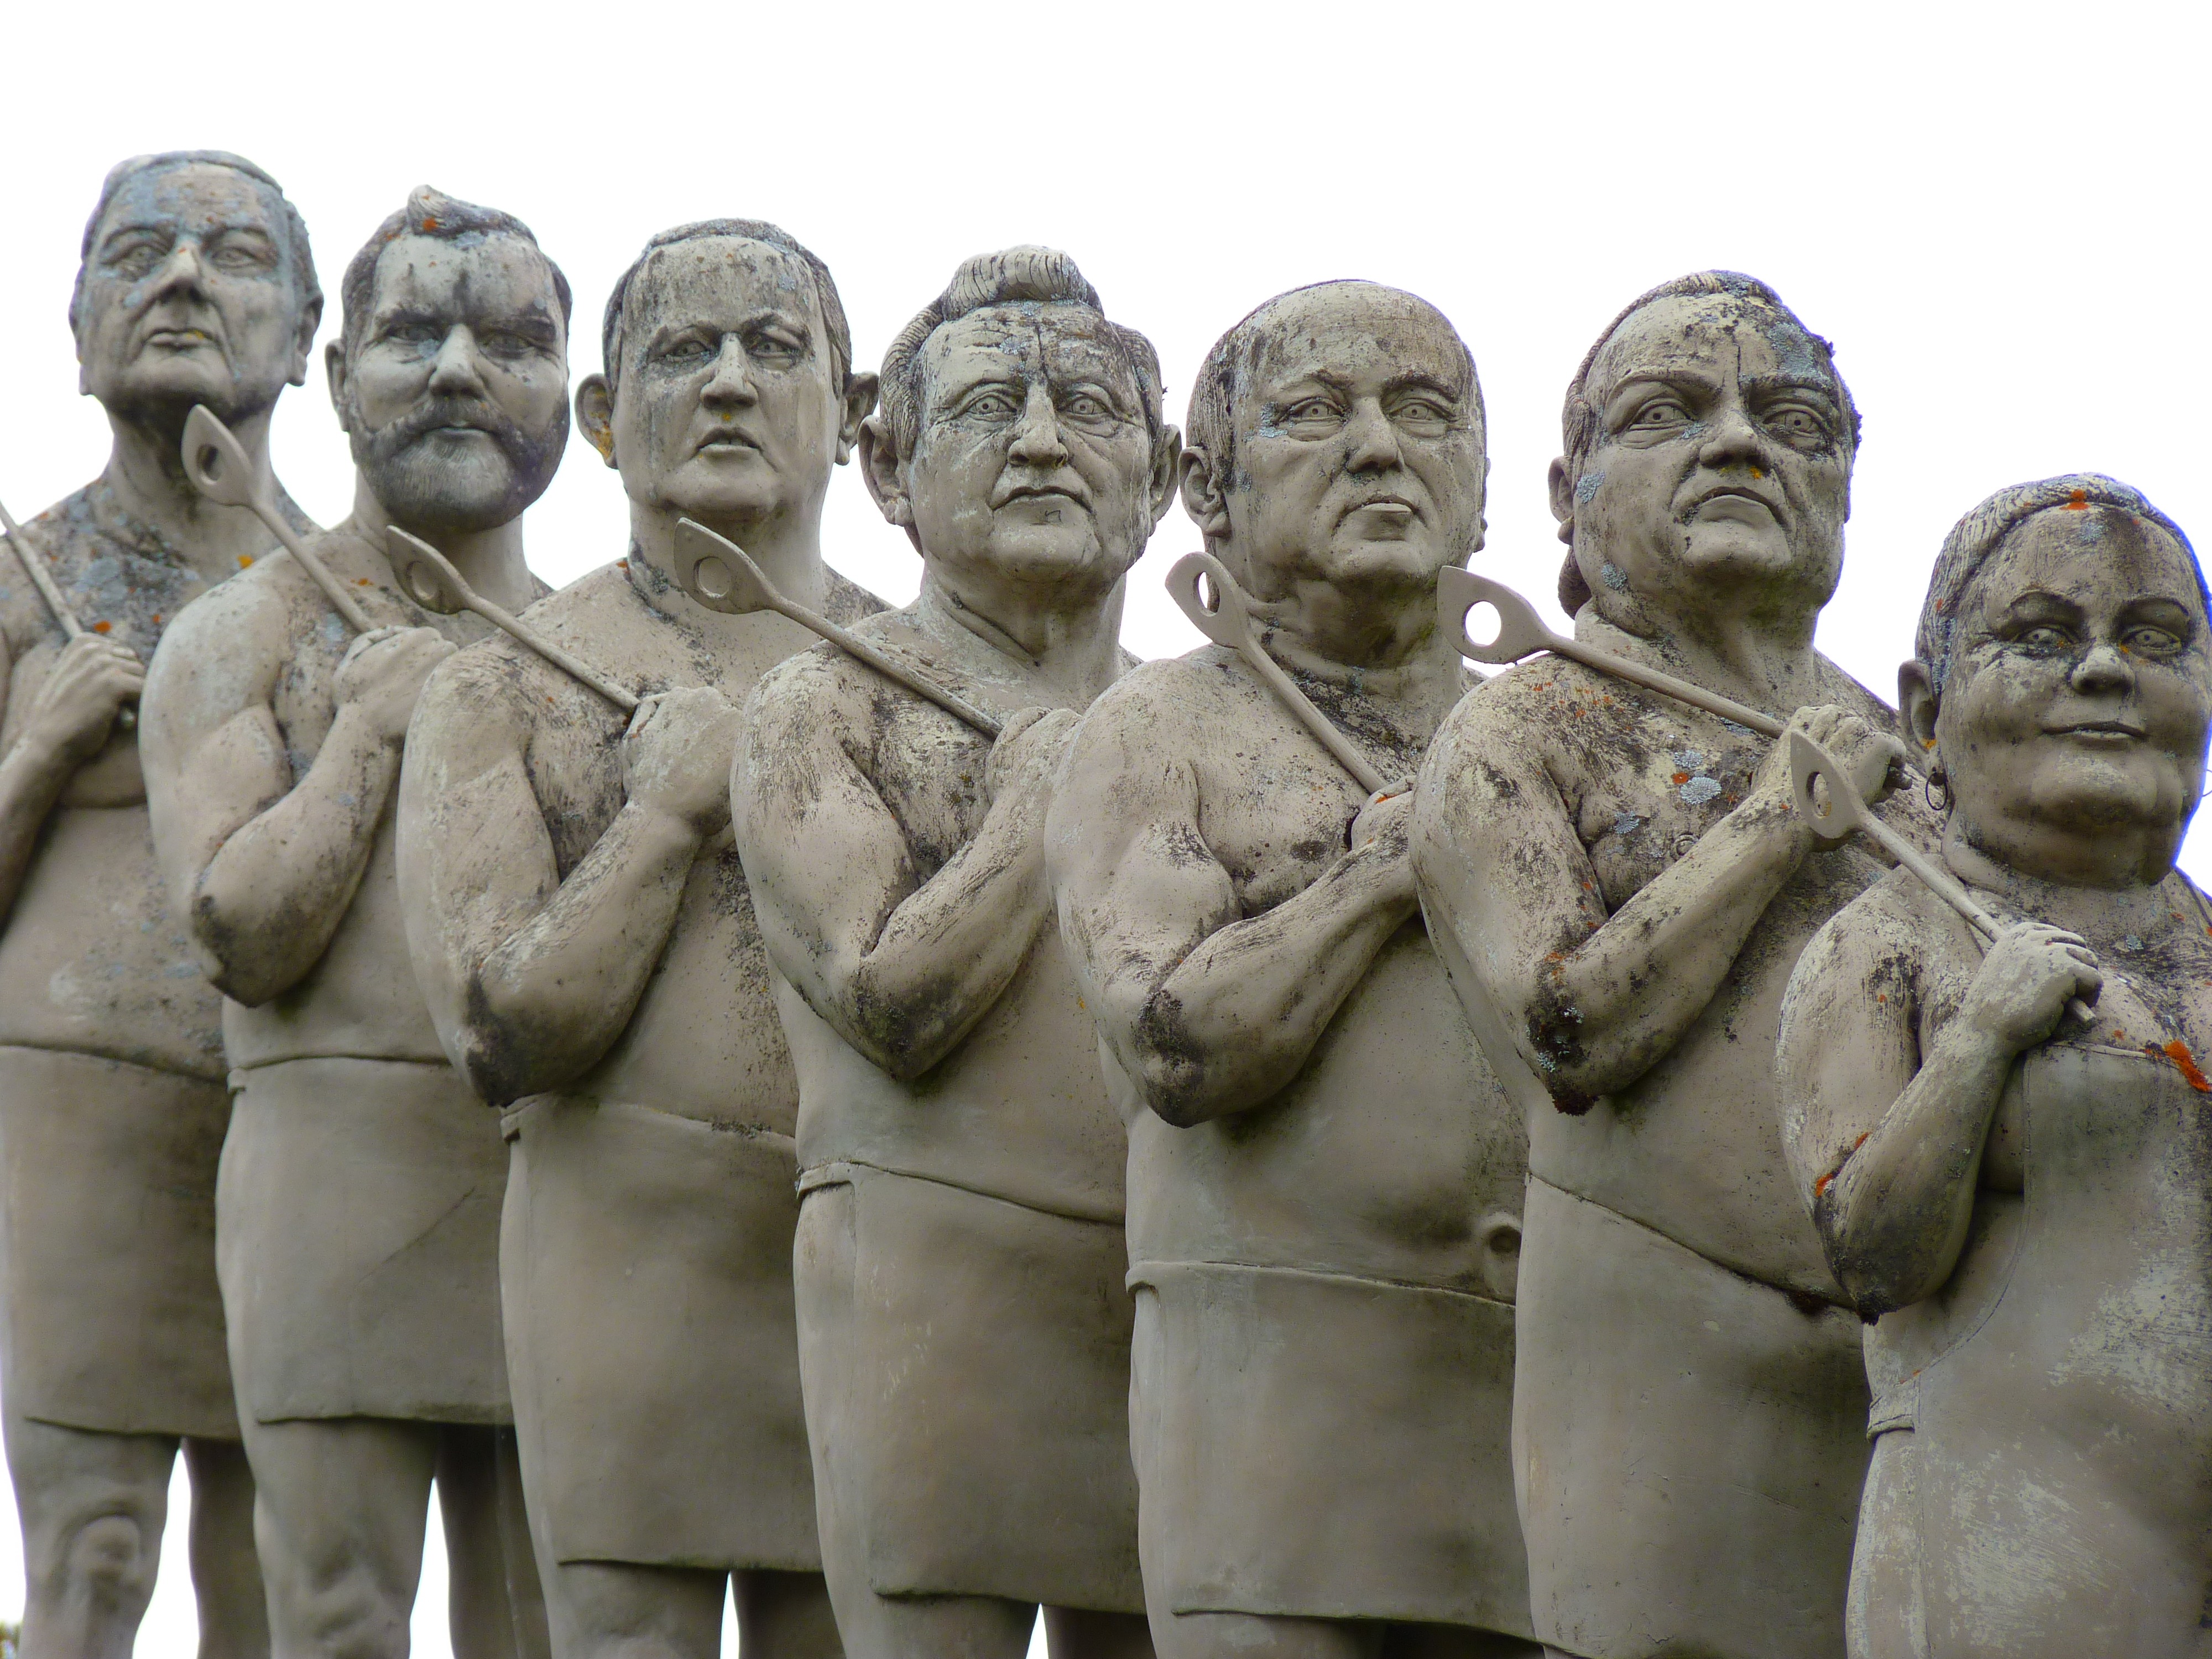
people, stone, monument, statue, cook, sculpture, art, temple, relief, stone carving, ancient history, peter lenk, classical sculpture